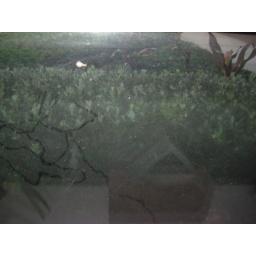
The snail that leaves trails all over my office window in the morning. He is a cutie.